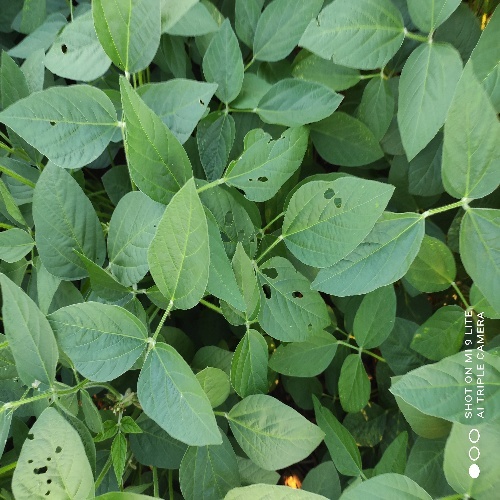
Label: Caterpillar